Toki Pona

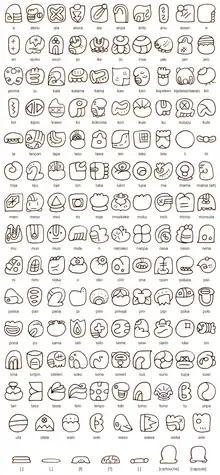
The word symbols and punctuation of Sitelen Sitelen

Sitelen Sitelen, originally known as, is a writing system created by Jonathan Gabel. This more elaborate non-linear system uses two separate methods to form words: logograms representing words and an alphasyllabary for writing the syllables (especially for proper names). The complex artful designs of the glyphs are chosen to help people who use this writing system to slow down and explore how not only the language but also the method of communication can influence their thinking.